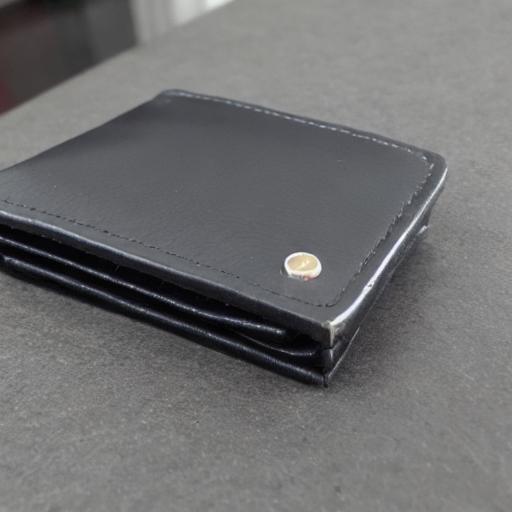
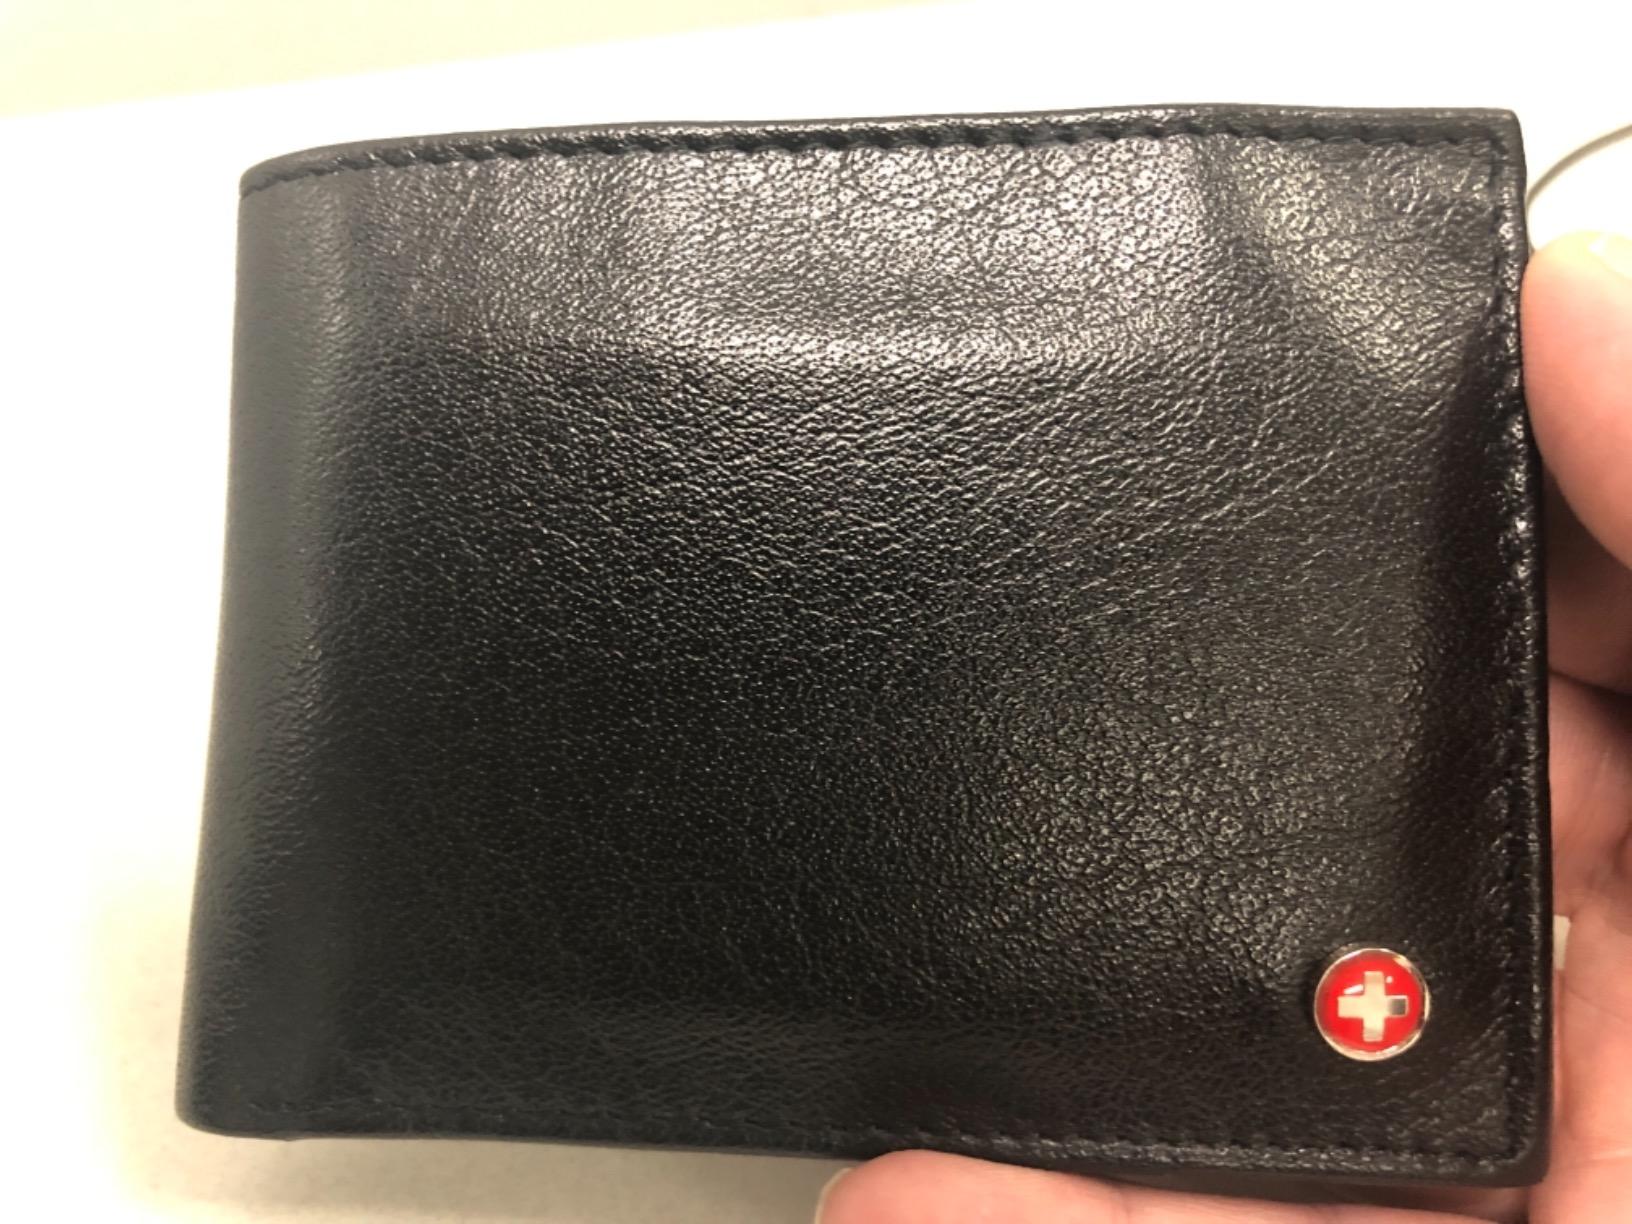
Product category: accessories_wallet
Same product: no